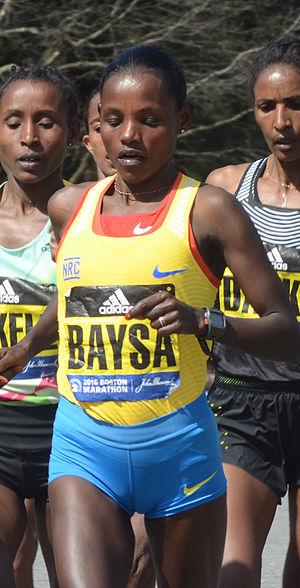
Le Marathon de Boston de 2016 est la 120ᵉ édition du Marathon de Boston dans le Massachusetts qui a eu lieu le lundi 18 avril 2016. Organisé par la Boston Athletic Association, c'est le deuxième des World Marathon Majors à avoir lieu en 2016 après le Marathon de Tokyo.